Rhône's 4th constituency

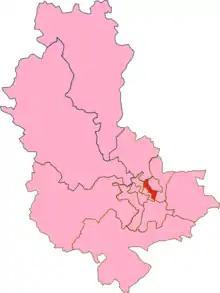
Rhône's's 4th Constituency shown within Rhône

The 4th constituency of the Rhône (French: "Troisième circonscription du Rhône") is a French legislative constituency in the Rhône "département". Like the other 576 French constituencies, it elects one MP using a two round electoral system.